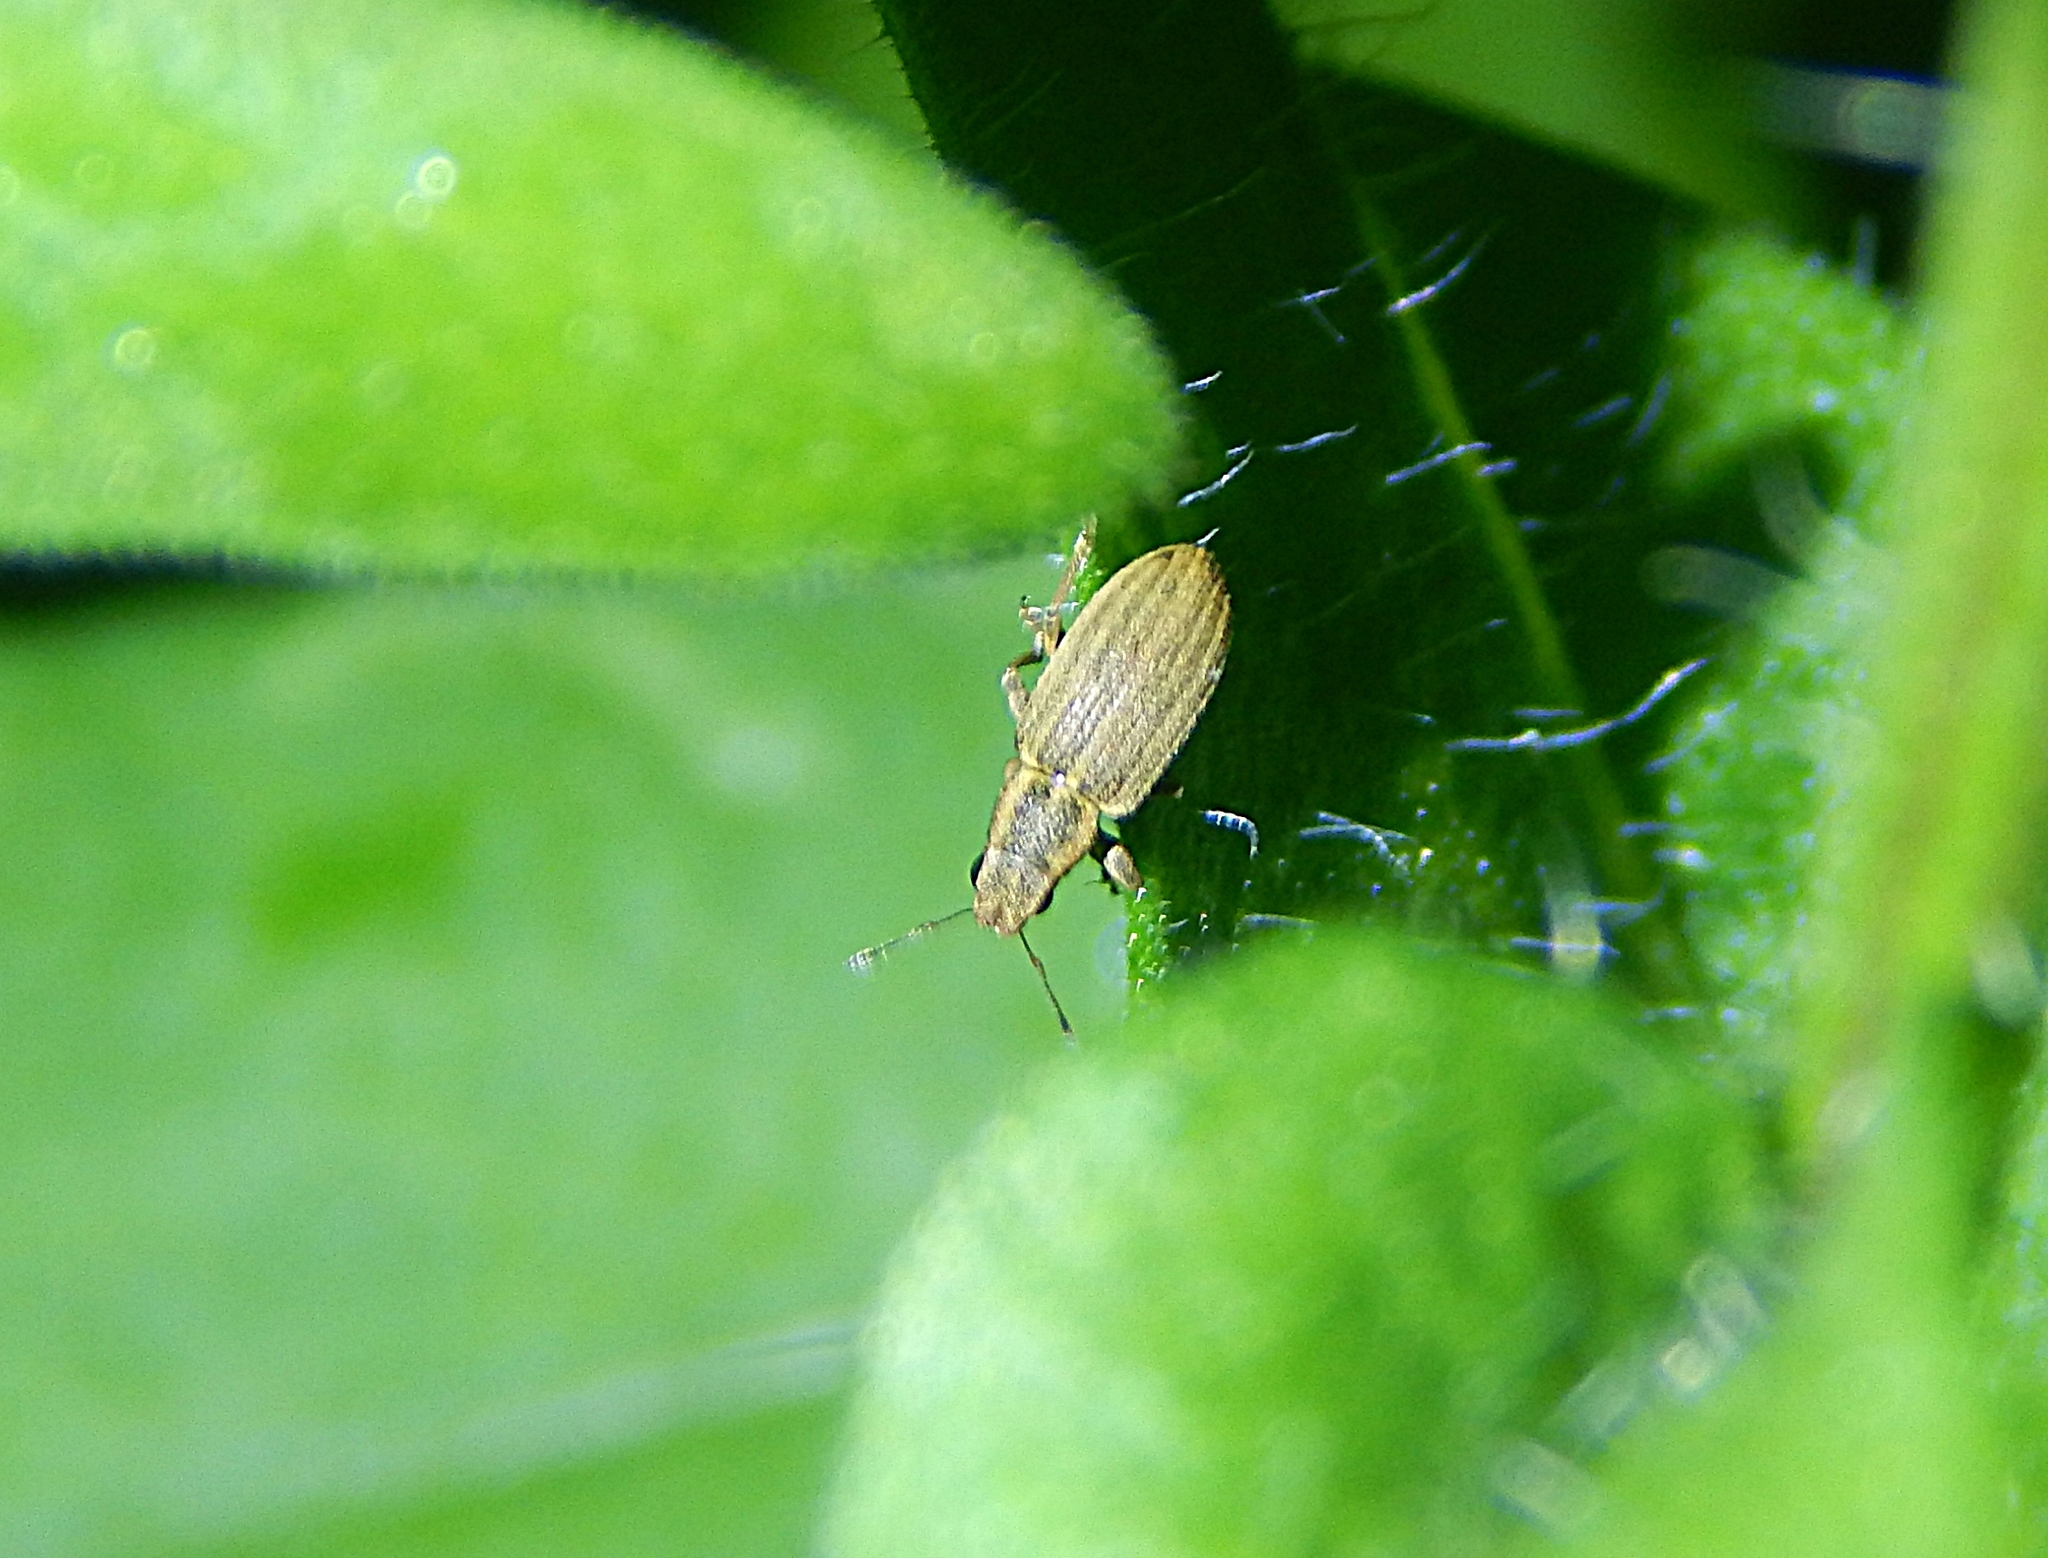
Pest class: pea_leaf_weevil